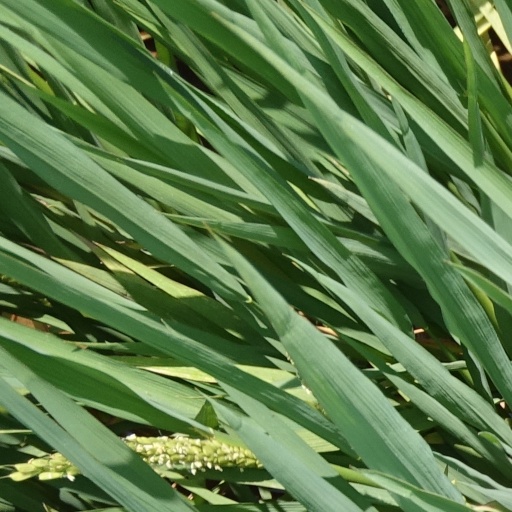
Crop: rice